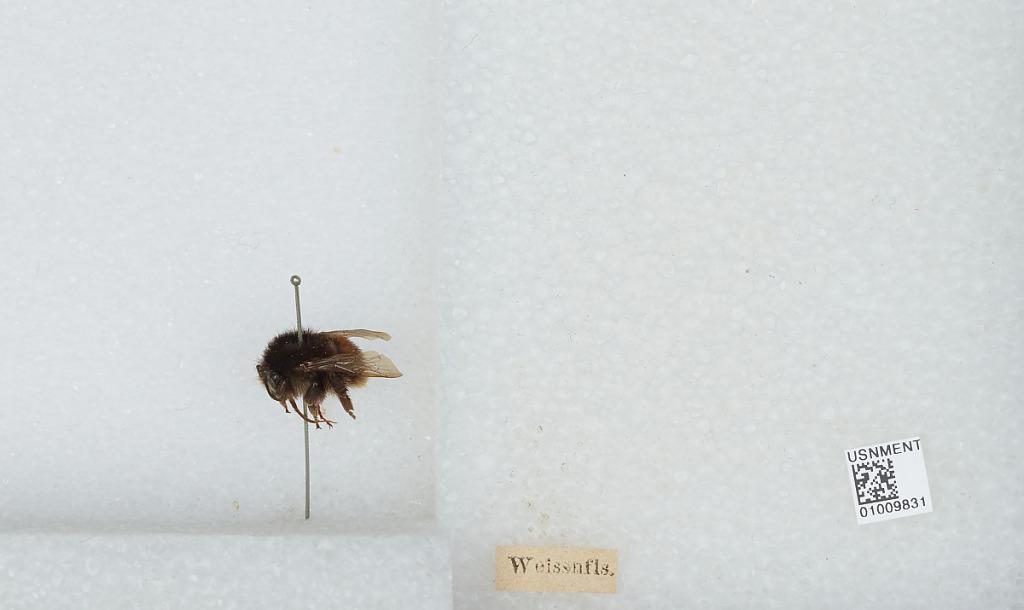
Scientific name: Bombus (Thoracobombus) humilis Illiger
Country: Germany
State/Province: Saxony-Anhalt
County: Burgenlandkreis
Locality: Weissenfels
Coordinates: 51.2023, 11.974